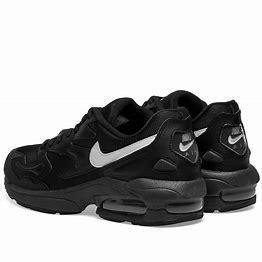
Brand: Nike
Model: Air MAX2 Light